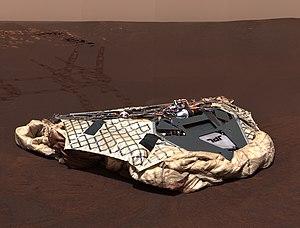
Opportunity, alias MER-B, est la deuxième astromobile de la mission Mars Exploration Rover de l'agence spatiale américaine, la NASA, lancé vers la planète Mars en 2003. L'engin qui s'est posé sur Mars le 25 janvier 2004 dans la région équatoriale de Terra Meridiani avait pour but d'étudier la géologie de Mars et de déterminer en particulier le rôle joué par l'eau dans l'histoire de la planète. Sa mission qui devait durer 90 jours s'est achevée officiellement en février 2019. Cette durée de vie beaucoup plus longue que celle de son jumeau Spirit lui a permis de parcourir 45,16 km et de largement dépasser les objectifs scientifiques assignés.